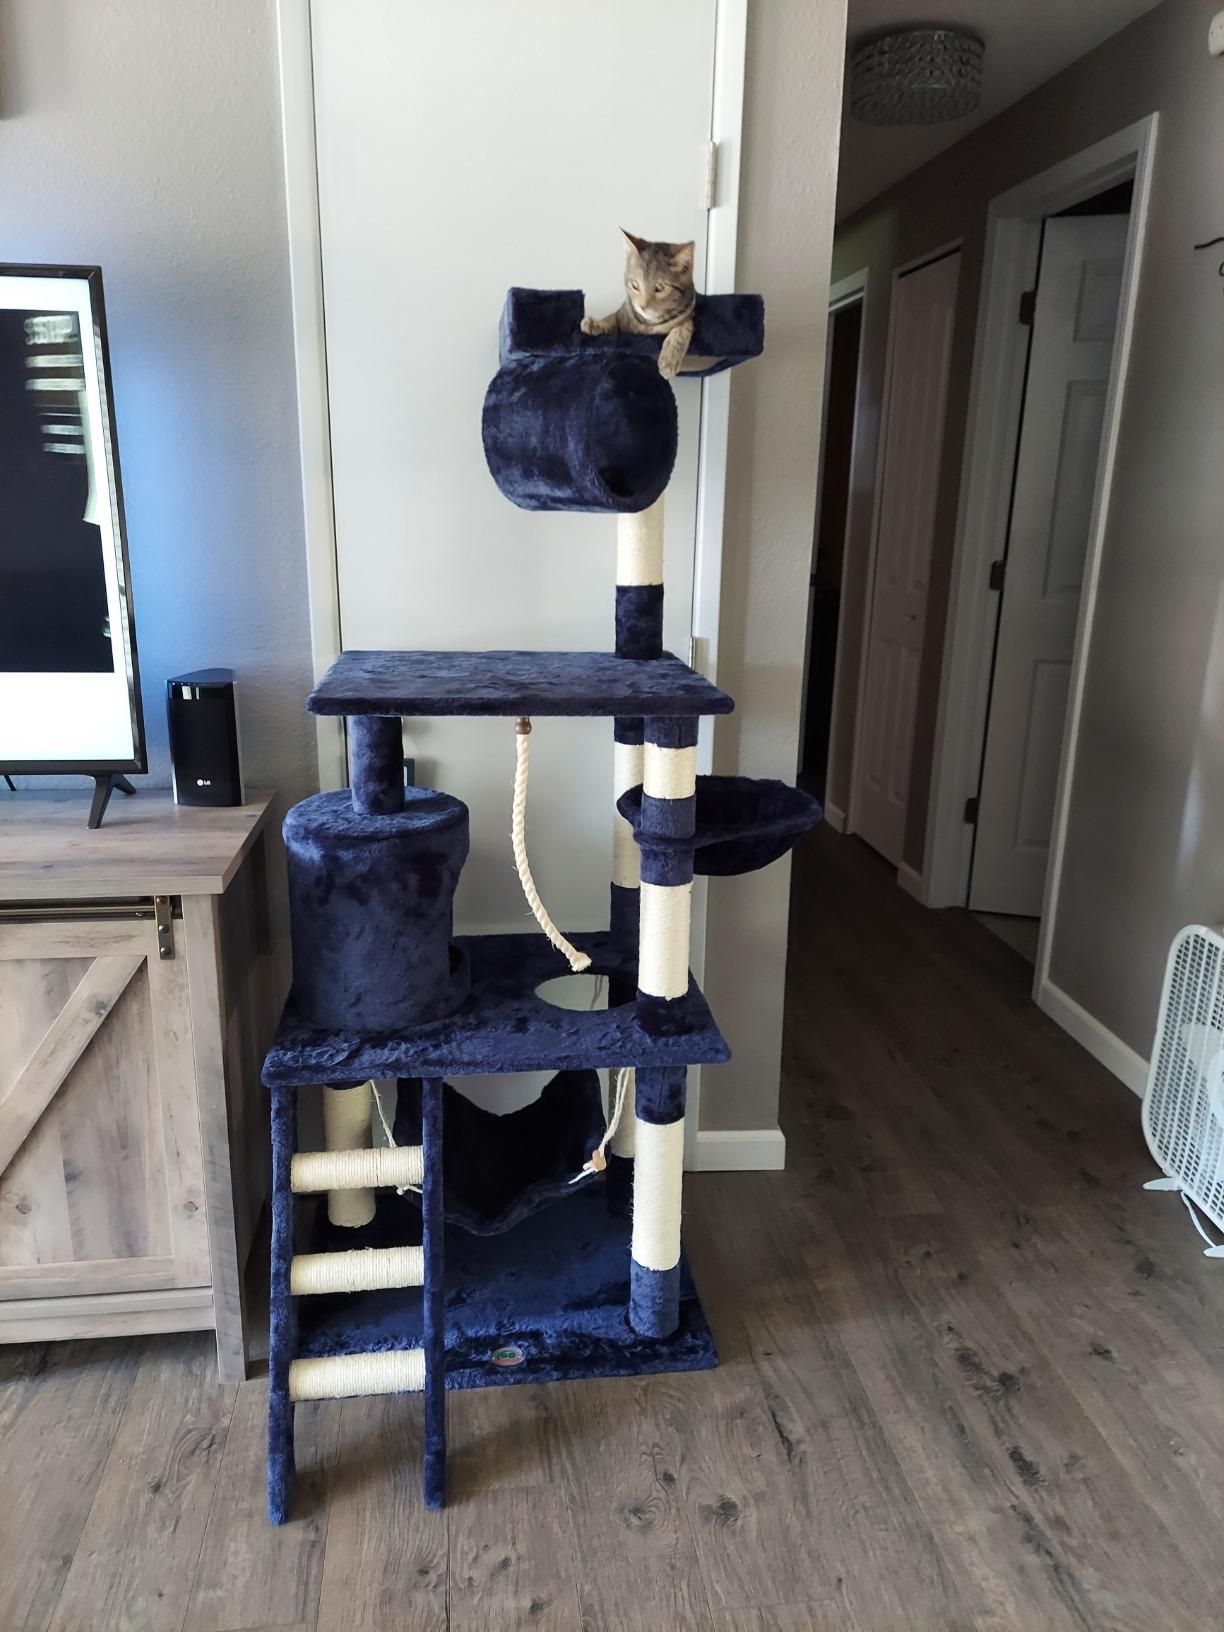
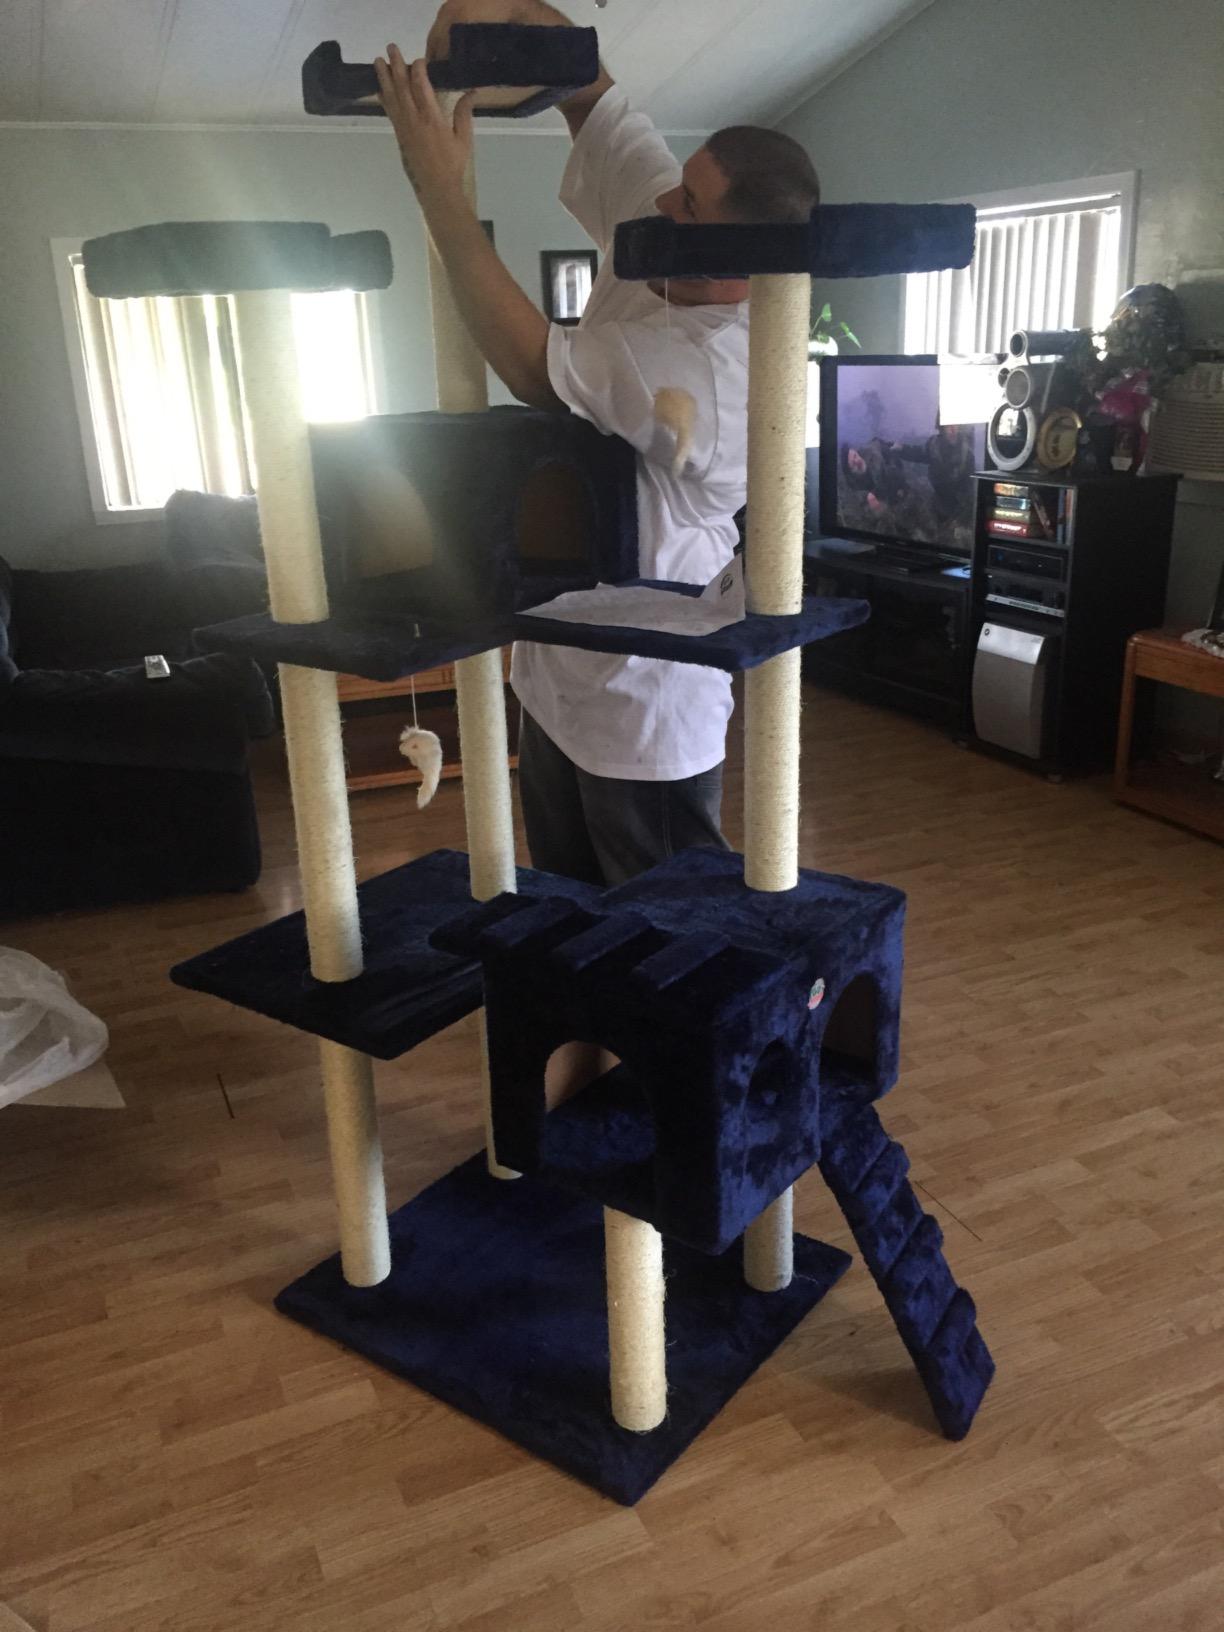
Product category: items_cat tree
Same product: no